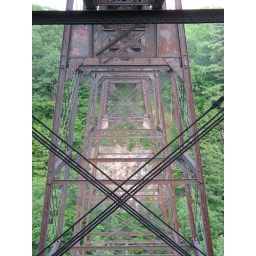
railroad bridge over genesee river gorge, letchworth state park, NY